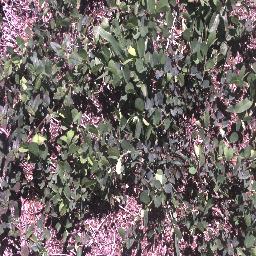
Label: negative